Golden Isles of Georgia

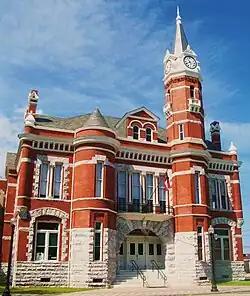
Old City Hall

Originally, the Grand Opera House, a three-story Victorian building featuring ornate brick and stone work, was built for the legitimate stage. Later, it served as a theatre for vaudeville. In the 1920s, as motion pictures became the rage, the Opera House was converted into a movie palace. To give the building a more modern art deco look, the first-story brickwork was covered with carrara glass and an elaborate marquee and cascading sign were added. Thus, the Grand Opera House became the Ritz Theatre. In 1956, the world premiere of "A View From Pompey's Head," filmed primarily at the Oglethorpe Hotel (the grand hotel that used to sit across from the Ritz), was introduced by the film's star, Richard Egan, at the Ritz Theatre.